Treaty 4

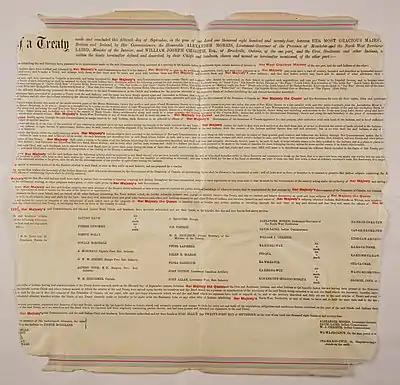
Presentation copy of the original Treaty 4. Printed on parchment. -- Text in black and red; blue and red border. Sourced from the Bruce Peel Special Collections at University of Alberta Library.

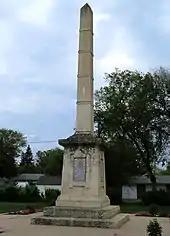
Monument to Treaty 4 signing

In 1873, the first three numbered treaties were concluded and as a result, a clear route was established for the intended transcontinental railway. The Canadian government had also decided that there was enough land for the beginning of settlement and development. Therefore, they had no interest to negotiate any other treaties at that time. However, the Indigenous people who had not been a part of treaty discussions were worried about their future because of the dwindling bison and the ongoing settlement. They were aware that other Indigenous communities who lived southeast in the newly confederated land had signed treaties for themselves. They believed that the treaties provided protection from the change and economic hardships, and they wanted that for themselves too. Until treaties were signed with them, the Prairie Indigenous people made it clear to the Canadian government that they believed the land belonged to them and thus they demanded compensation and assistance. Chief of the Plains Cree, Sweet Grass, wrote a letter to Morris in which he wrote, "we heard our lands were sold and we did not like it", and made a list of demands. Chief Yellow Quill of Saulteaux bands also took action when settlers cut wood for timber without Indigenous permission. When he asked for a treaty and did not receive an answer, he put a sign on a church door warning the settlers not to cut any more wood because without a treaty, the wood belonged to the Saulteaux. Because of this consistent pressure, the Canadian government agreed to negotiate treaties sooner than expected. The disruptions made by the Indigenous people were interrupting the development of the land.